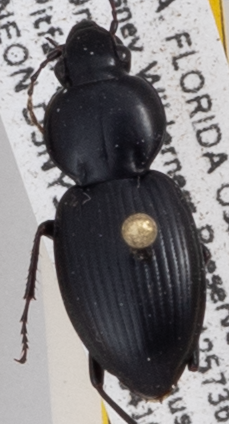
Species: Cyclotrachelus faber
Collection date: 2018-04-10
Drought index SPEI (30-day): -0.71
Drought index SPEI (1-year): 0.47
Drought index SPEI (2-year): -0.03